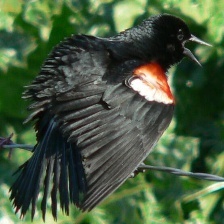
Species: TRICOLORED BLACKBIRD
Scientific name: AGELAIUS TRICOLOR